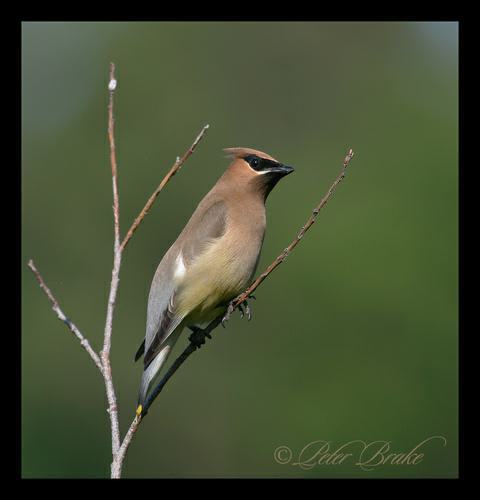
A photo of a cedar waxwing